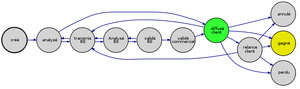
Exemple de Workflow réalisé avec Freedom-ECM Contents 1 Source 2 Licensing 3 Licensing 4 Original upload log Source J'ai personnellement réalisé cette image avec Freedom-ECM pour ensuite la mettre à disposition dans Wikipédia. Licensing Cette image est complêtement libre de droits.
Un workflow, ou « flux de travaux » ou encore « flux opérationnel » en français, est la représentation d'une suite de tâches ou opérations effectuées par une personne, un groupe de personnes, un organisme, etc. Le terme flow renvoie au passage du produit, du document, de l'information, etc., d'une étape à l'autre.
Dynacase Platform est une suite de logiciels réunis sous forme de modules. Côté serveur, le langage utilisé est le PHP et côté client, c’est une pile logicielle HTML5. L’objectif de cette plateforme est le développement d’applications métier. La licence de Dynacase est Open source. Cette plateforme réunit nativement un système de gestion de contenu d’entreprise et de Modélisation de procédure d'entreprise. Son objectif est de faciliter le développement et le déploiement d’applications spécifiques afin de mieux structurer l’organisation.